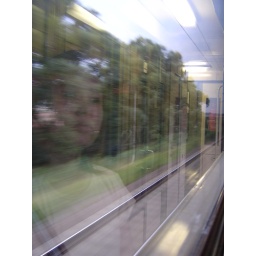
en route to Checkoslovakia by train - my wife as she looked through the glass window